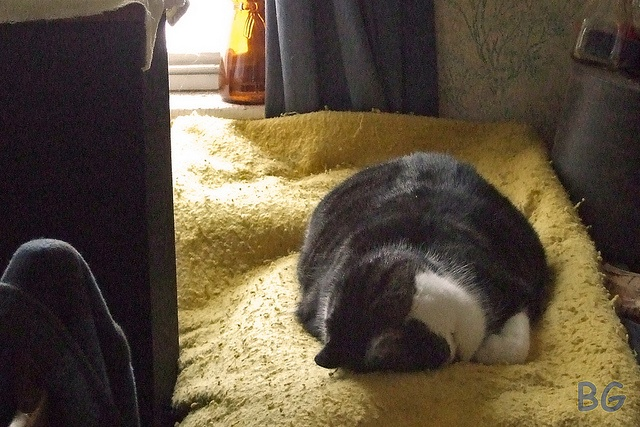
A grey and white cat laying on a yellow bed.
A cat laying on a blanket near a window.
A white and gray cat lying on a yellow blanket.
a black and white cat sleeping on a planket
A black and white cat taking a nap in the warm sun.